Harper (film)

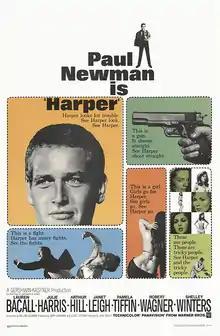
Theatrical release poster

Harper is a 1966 American mystery thriller film starring Paul Newman, with Lauren Bacall, Julie Harris, Arthur Hill, Janet Leigh, Pamela Tiffin, Robert Wagner and Shelley Winters in support. Directed by Jack Smight from a screenplay by William Goldman, the picture is based on the 1949 novel "The Moving Target" by Ross Macdonald. Newman plays private investigator Lew Harper, based on the protagonist of Macdonald's series of detective stories.